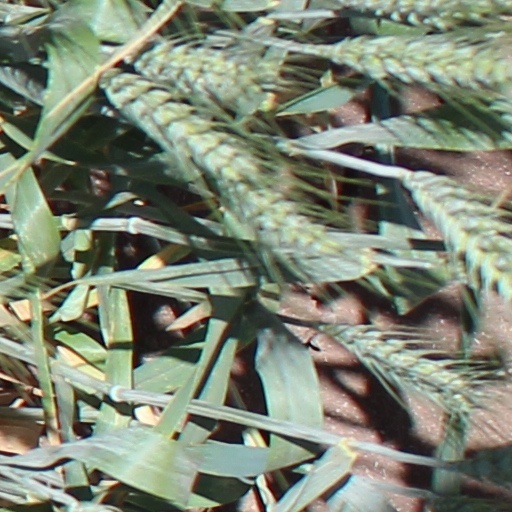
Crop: wheat